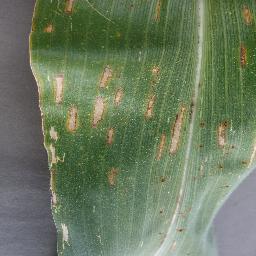
Label: Corn___Cercospora_leaf_spot Gray_leaf_spot